Welcome to the Rileys

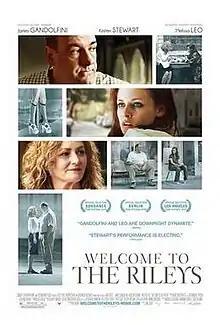
Theatrical release poster

Welcome to the Rileys is a 2010 independent drama film directed by Jake Scott, written by Ken Hixon, and starring Kristen Stewart, James Gandolfini and Melissa Leo. The film debuted at the 2010 Sundance Film Festival.